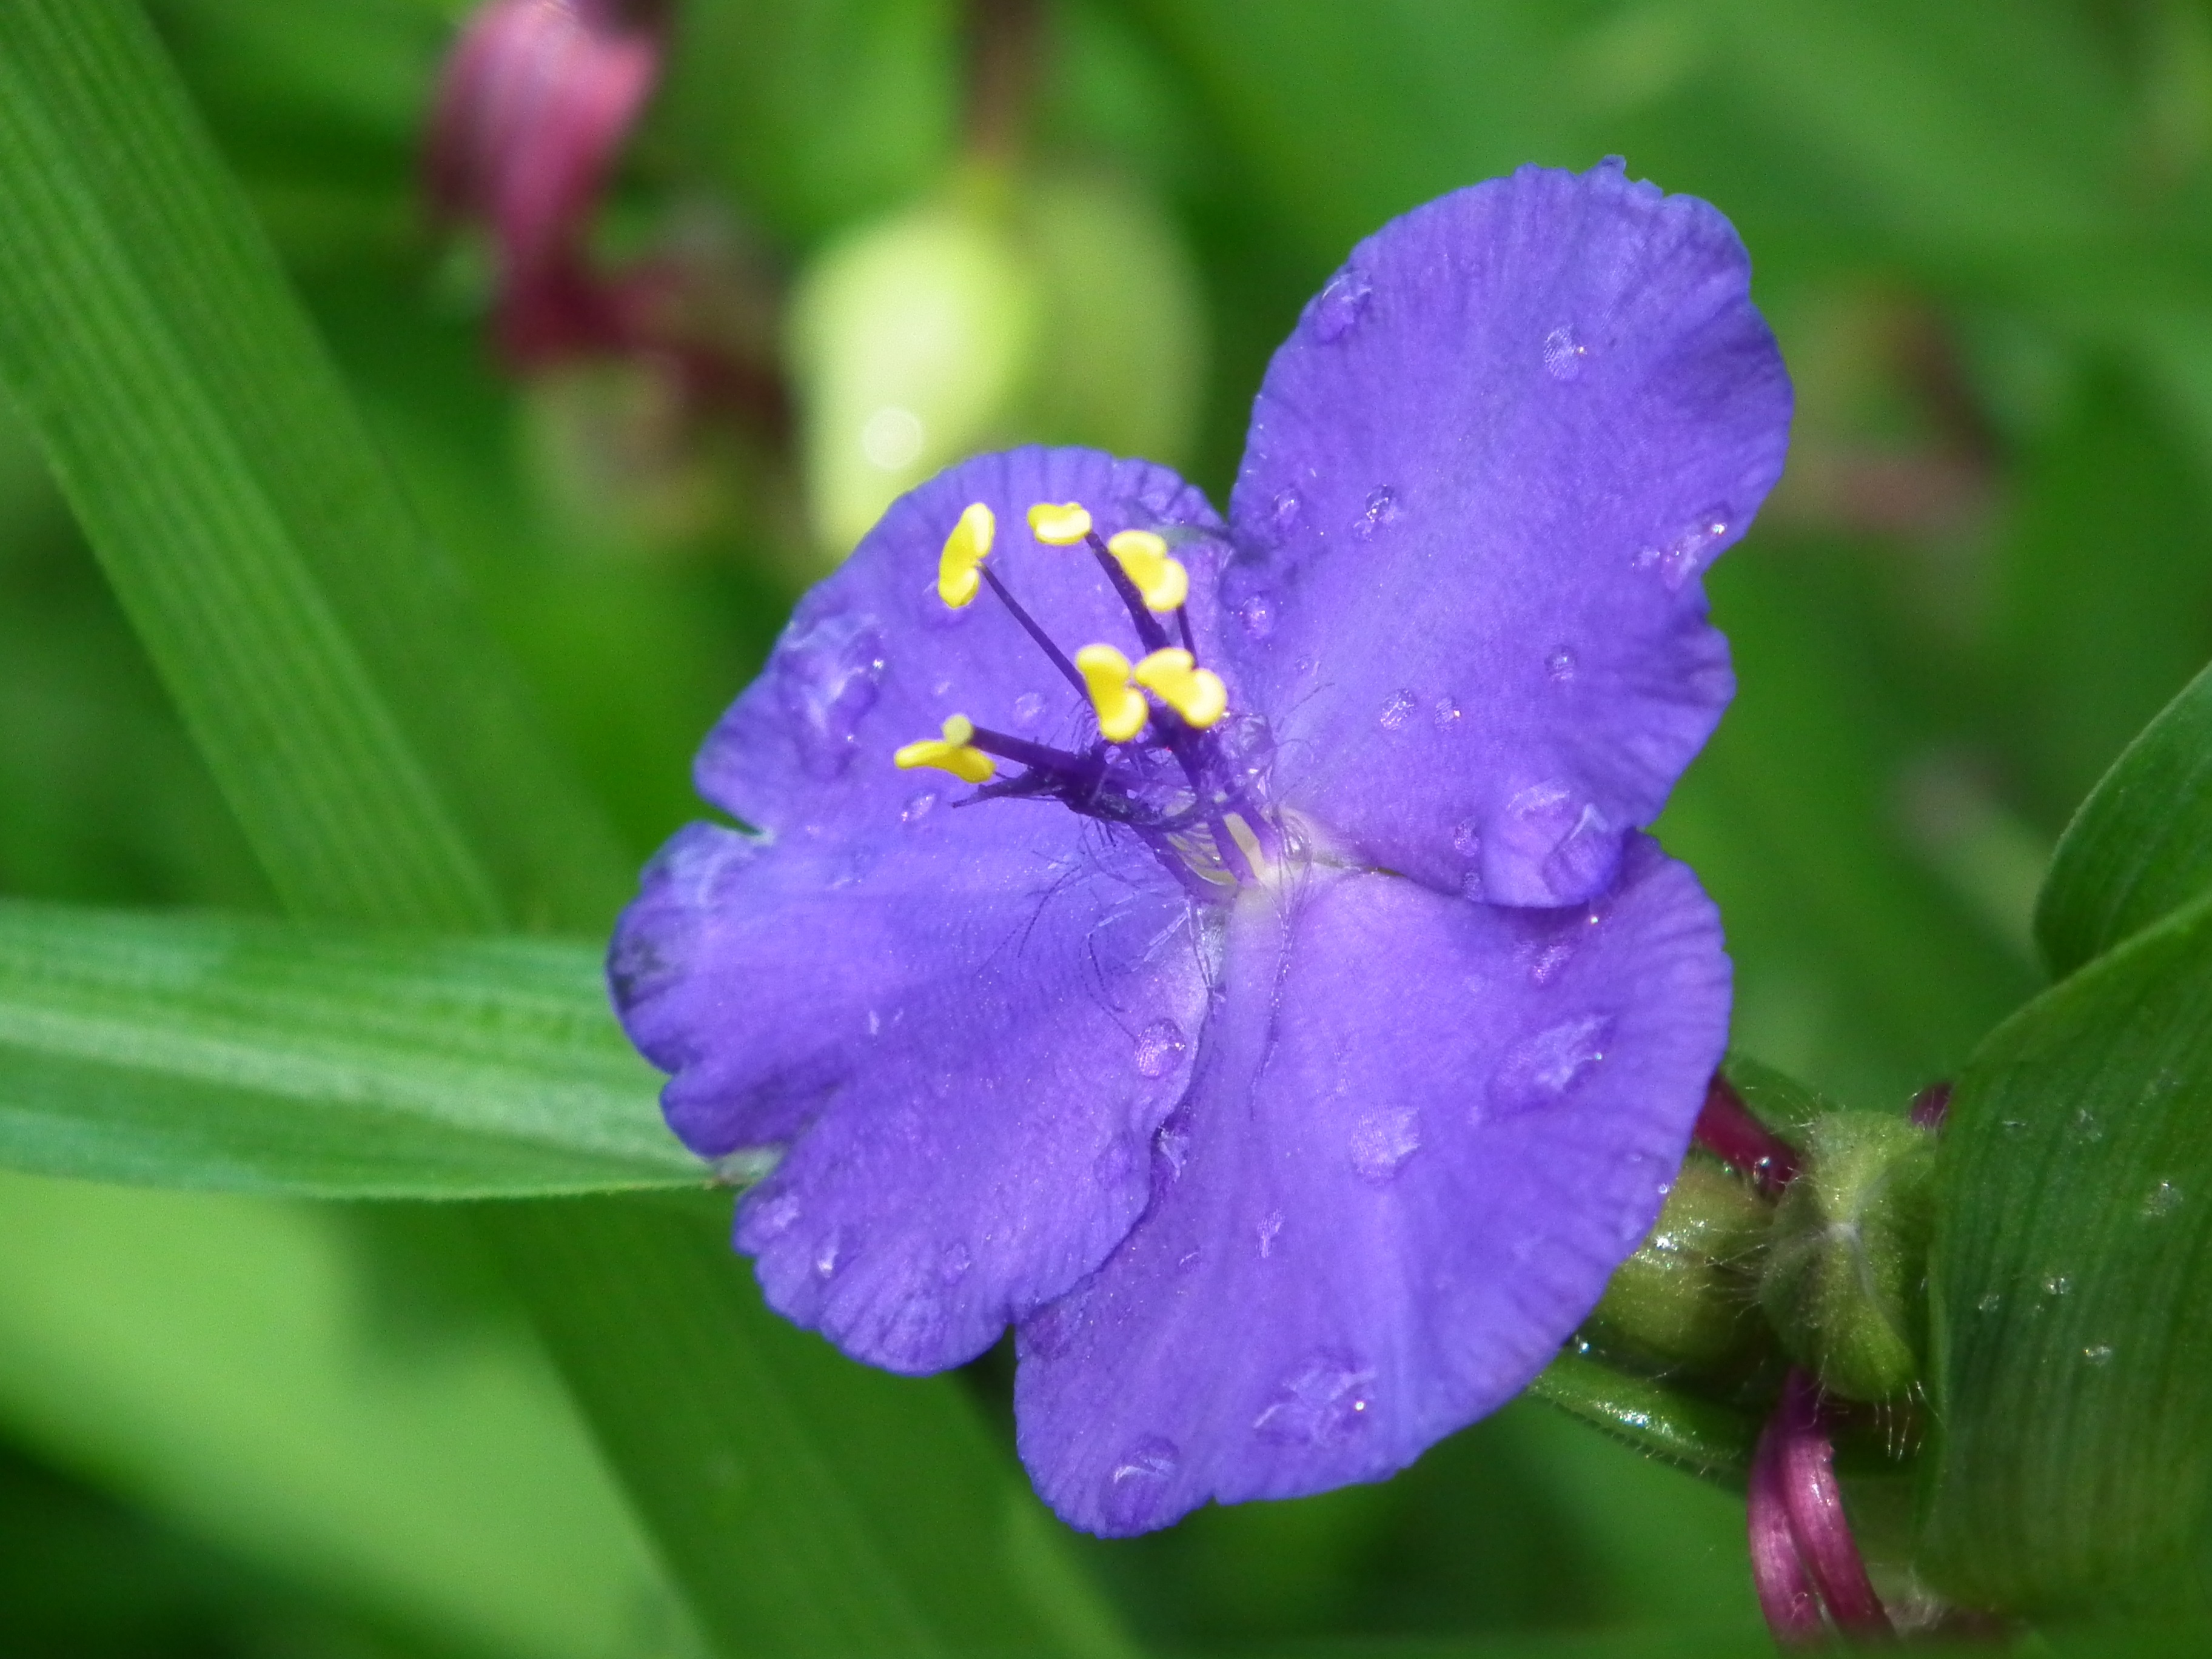
blossom, plant, flower, purple, petal, raindrop, botany, close, flora, wildflower, purple flower, drop of water, macro photography, flowering plant, dayflower, annual plant, land plant, violet family, dayflower family